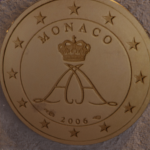
Coin value: 10cents
Country: mo
Edition: 2006